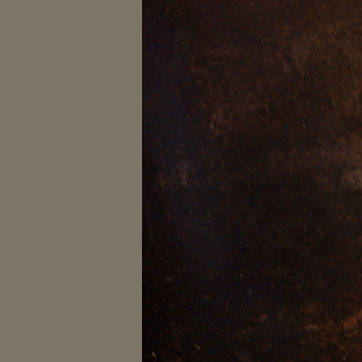
Material: stone